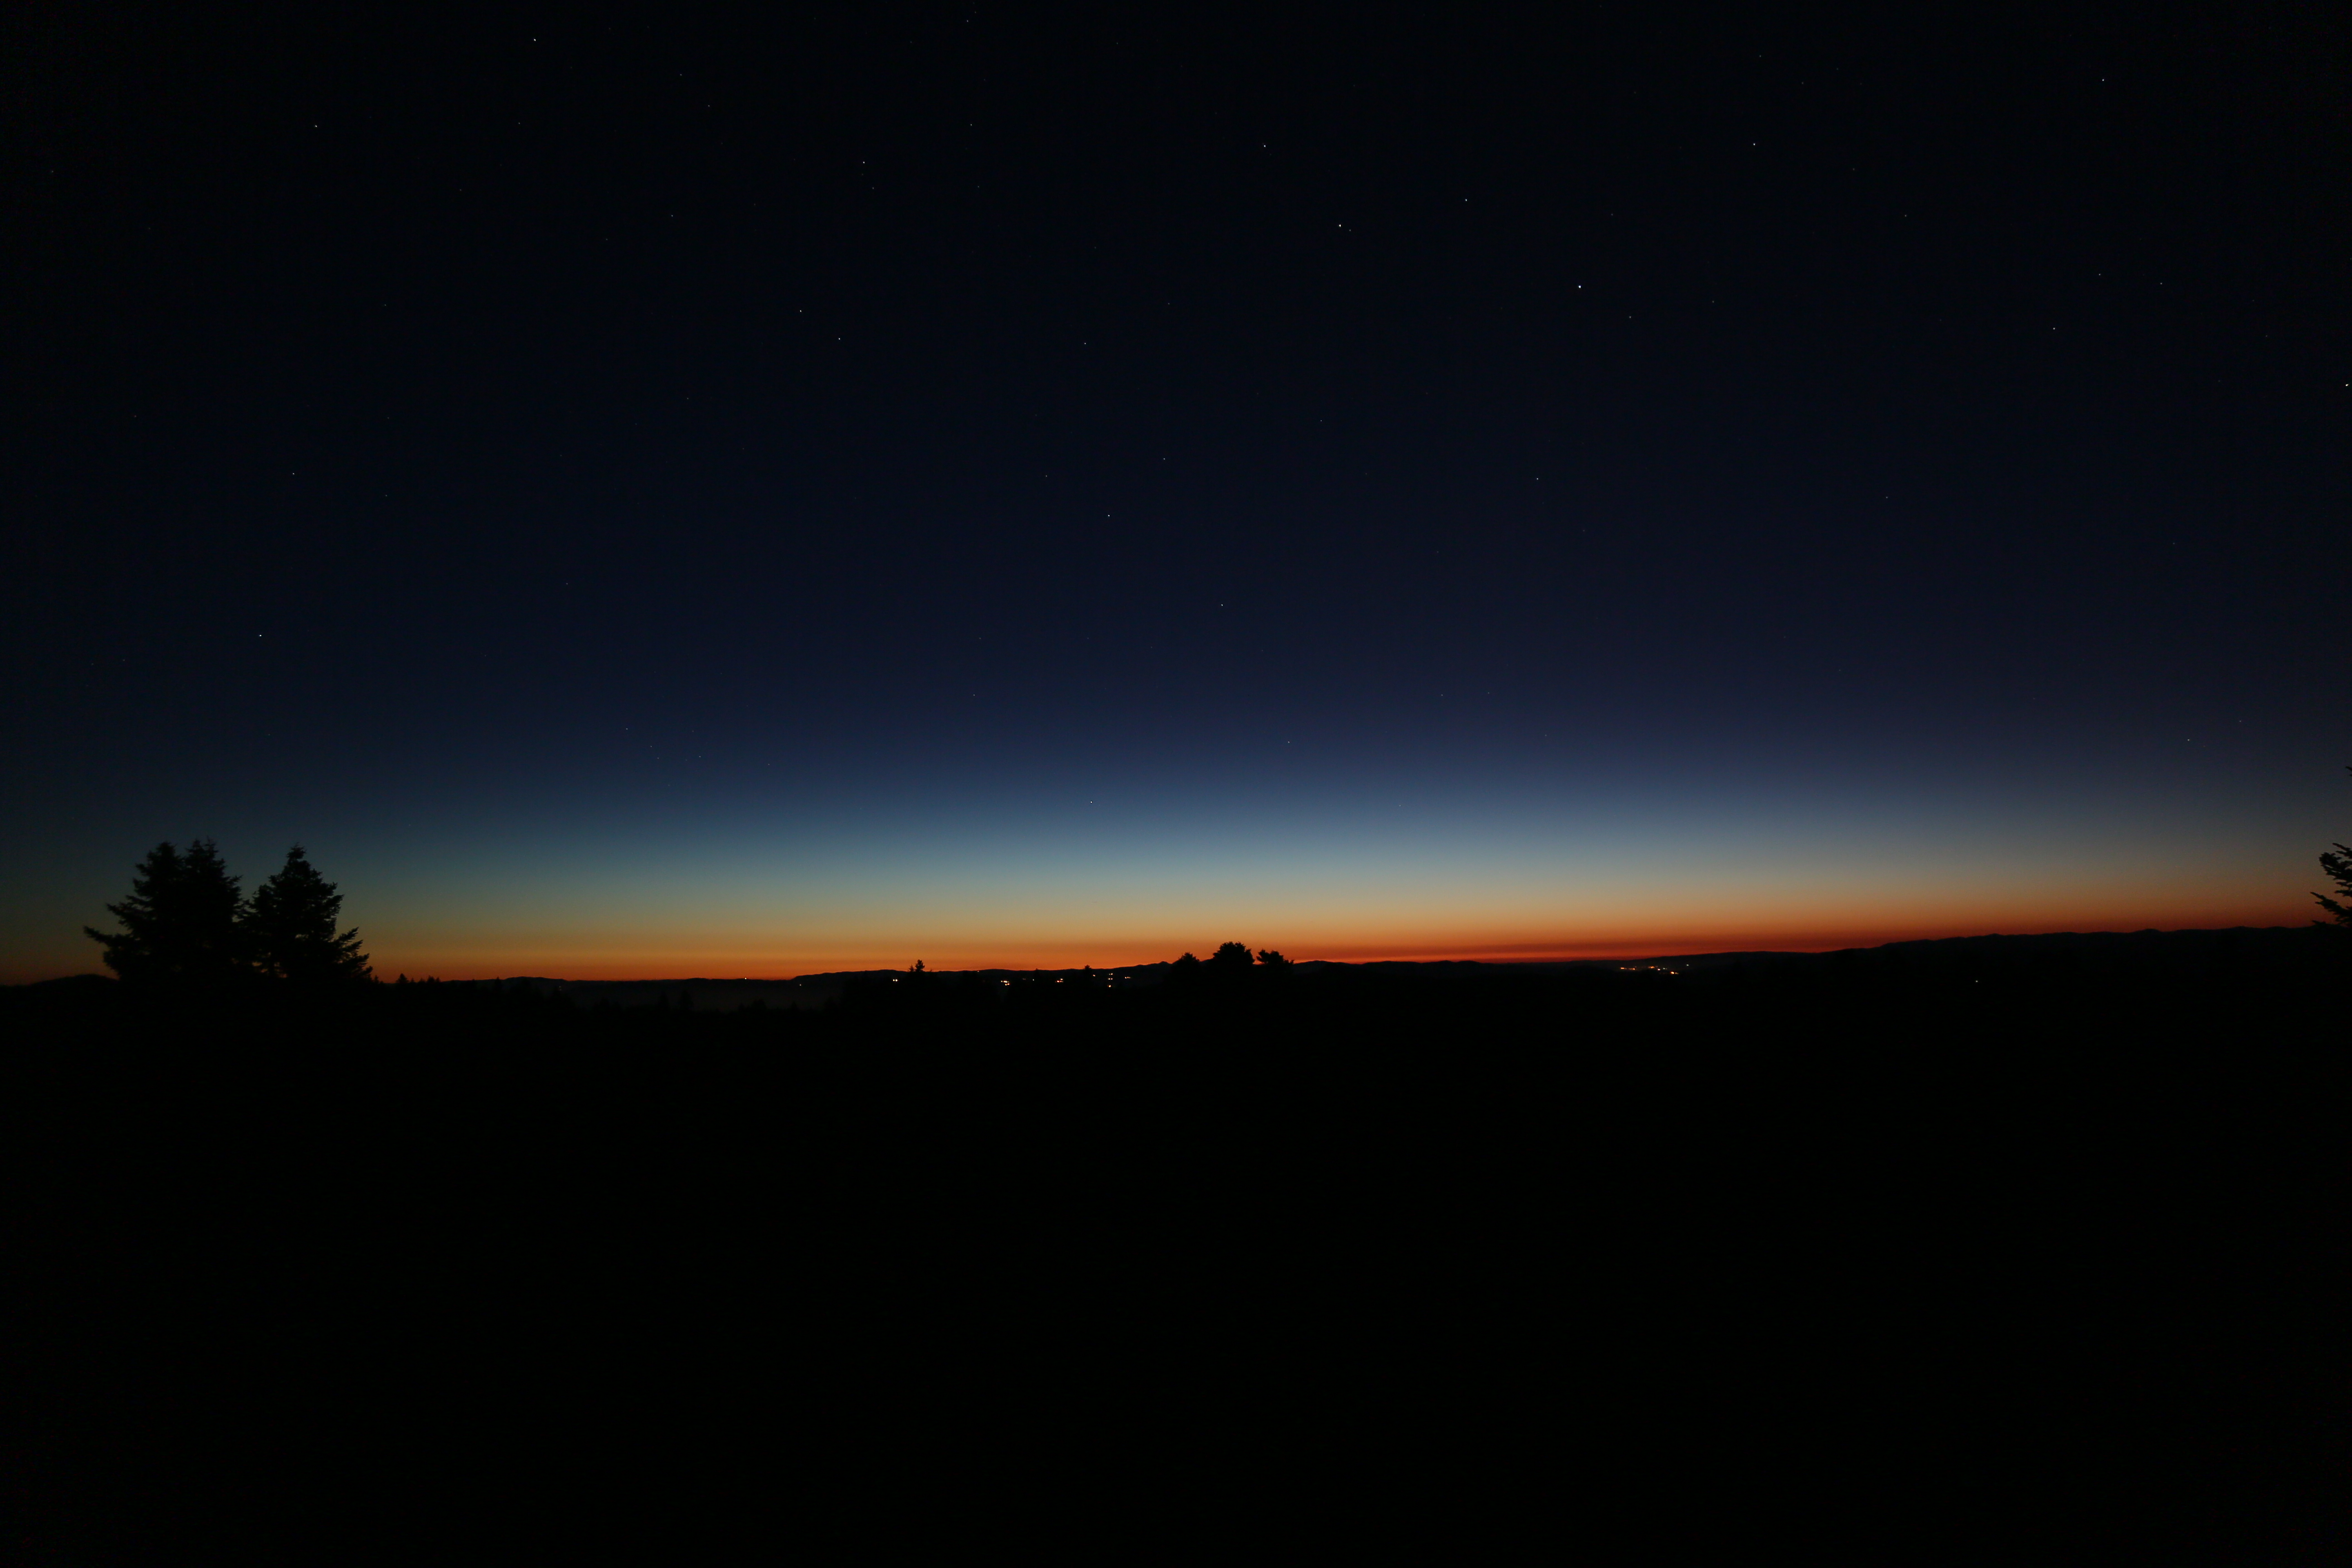
dawn, fecir, morning, nature, night, dark, twilight, sky, atmosphere, morning lights, horizon, evening, atmospheric phenomenon, dusk, darkness, cloud, ecoregion, astronomical object, landscape, sunset, tree, calm, space, photography, astronomy, aurora, afterglow, sunrise, plain, star